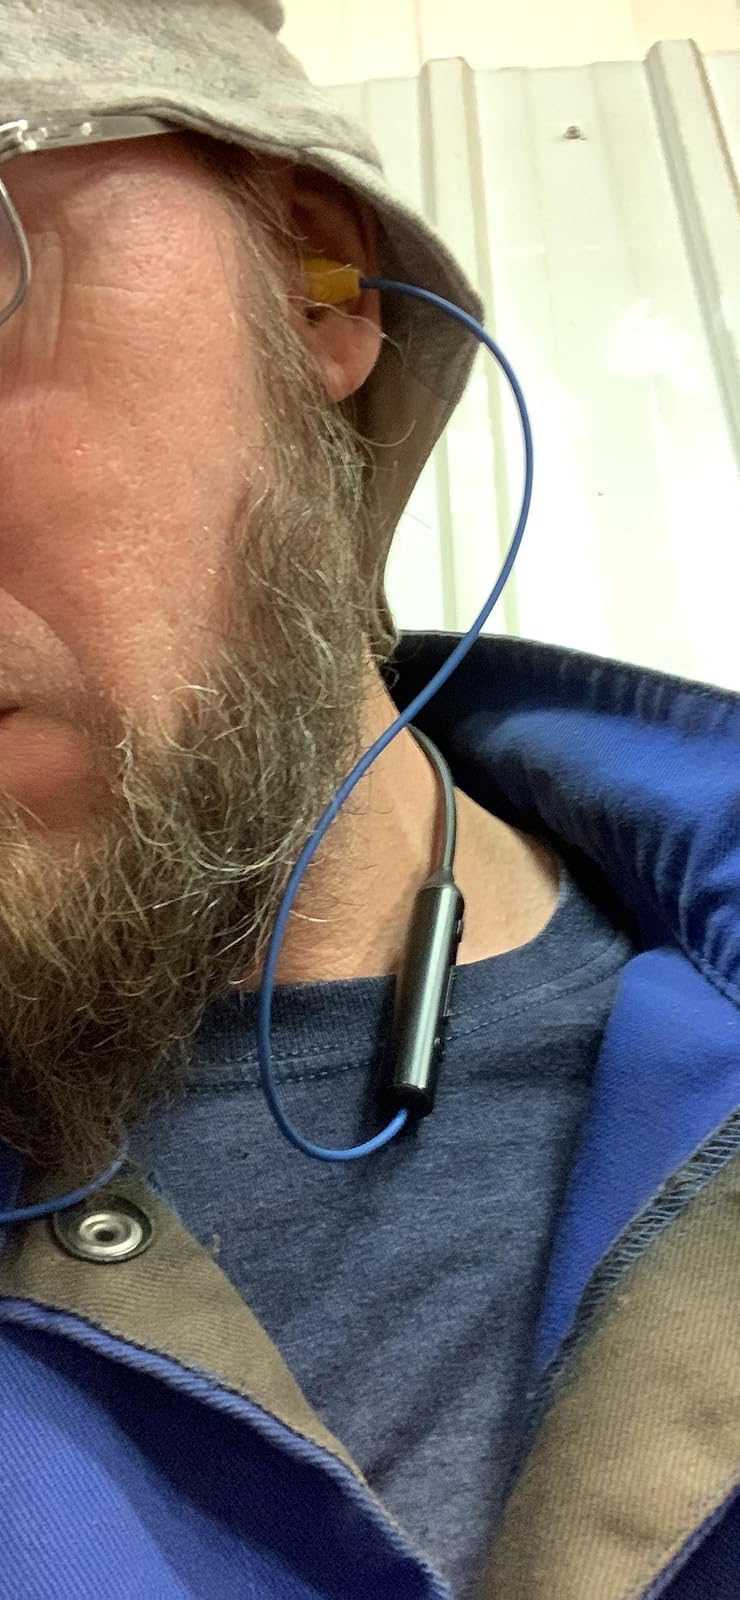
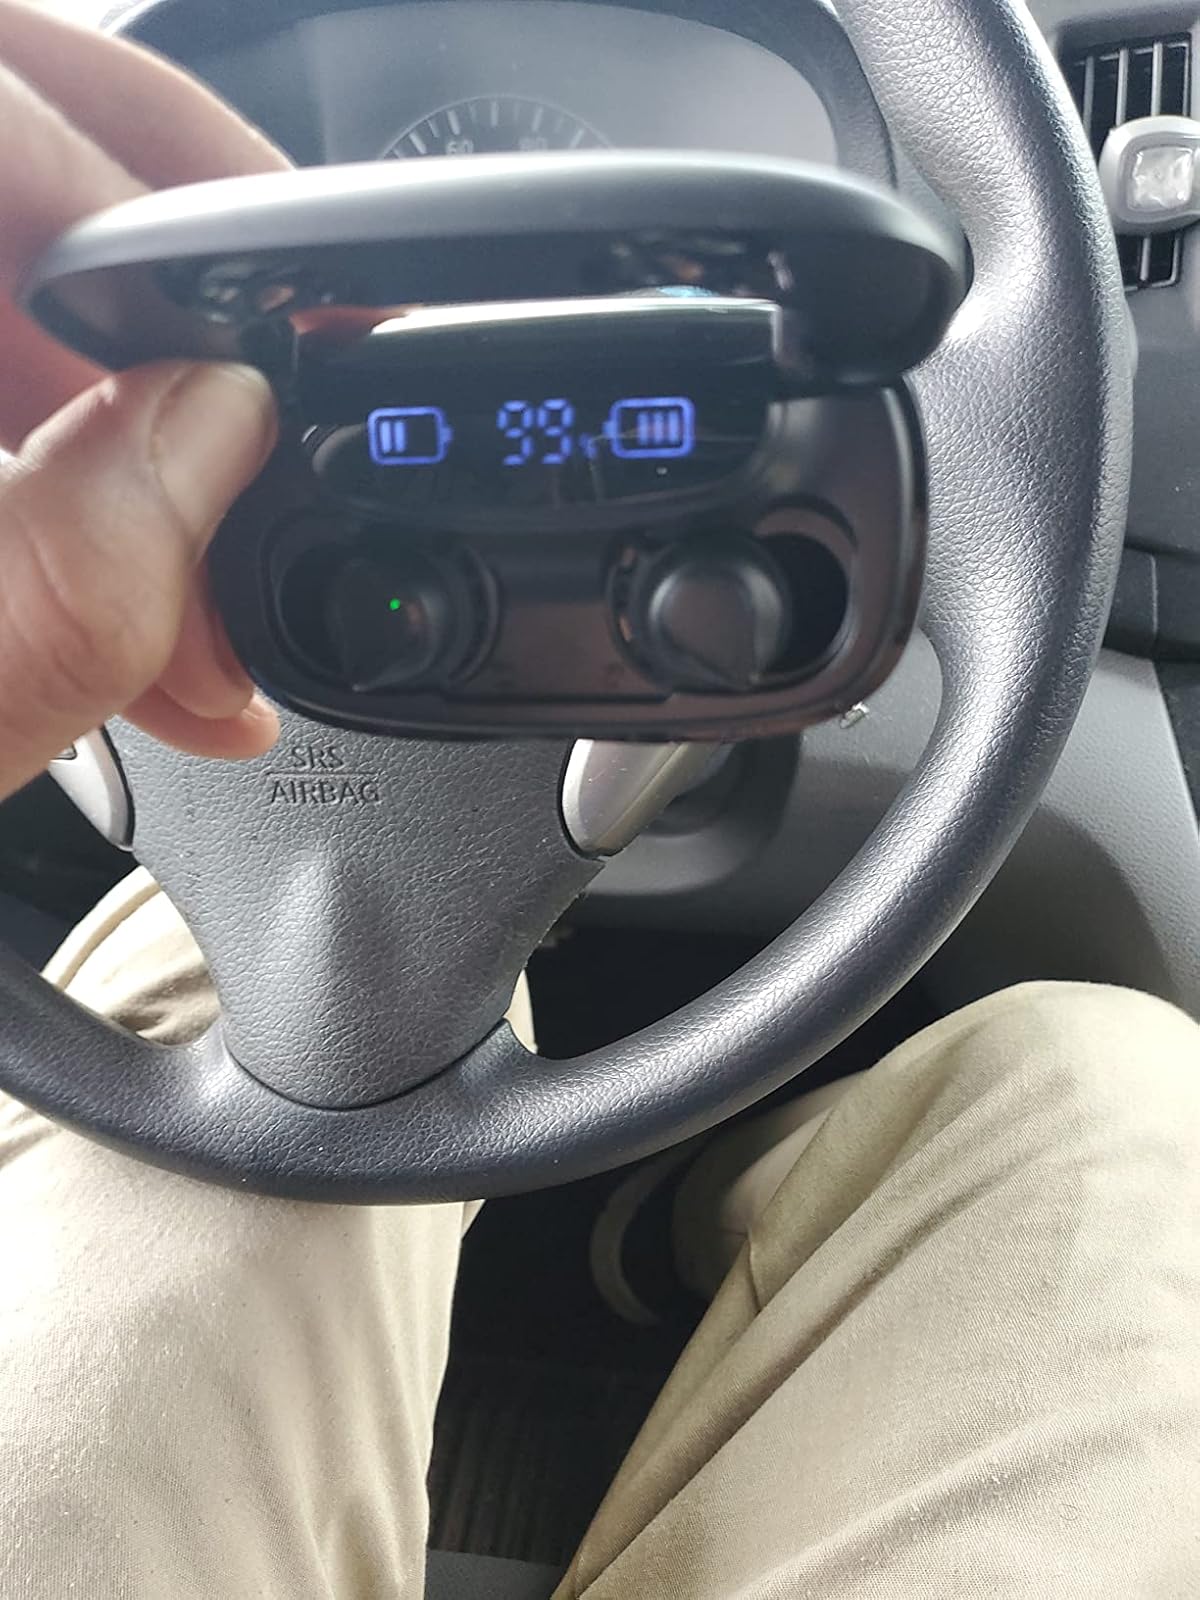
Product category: earbuds
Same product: no